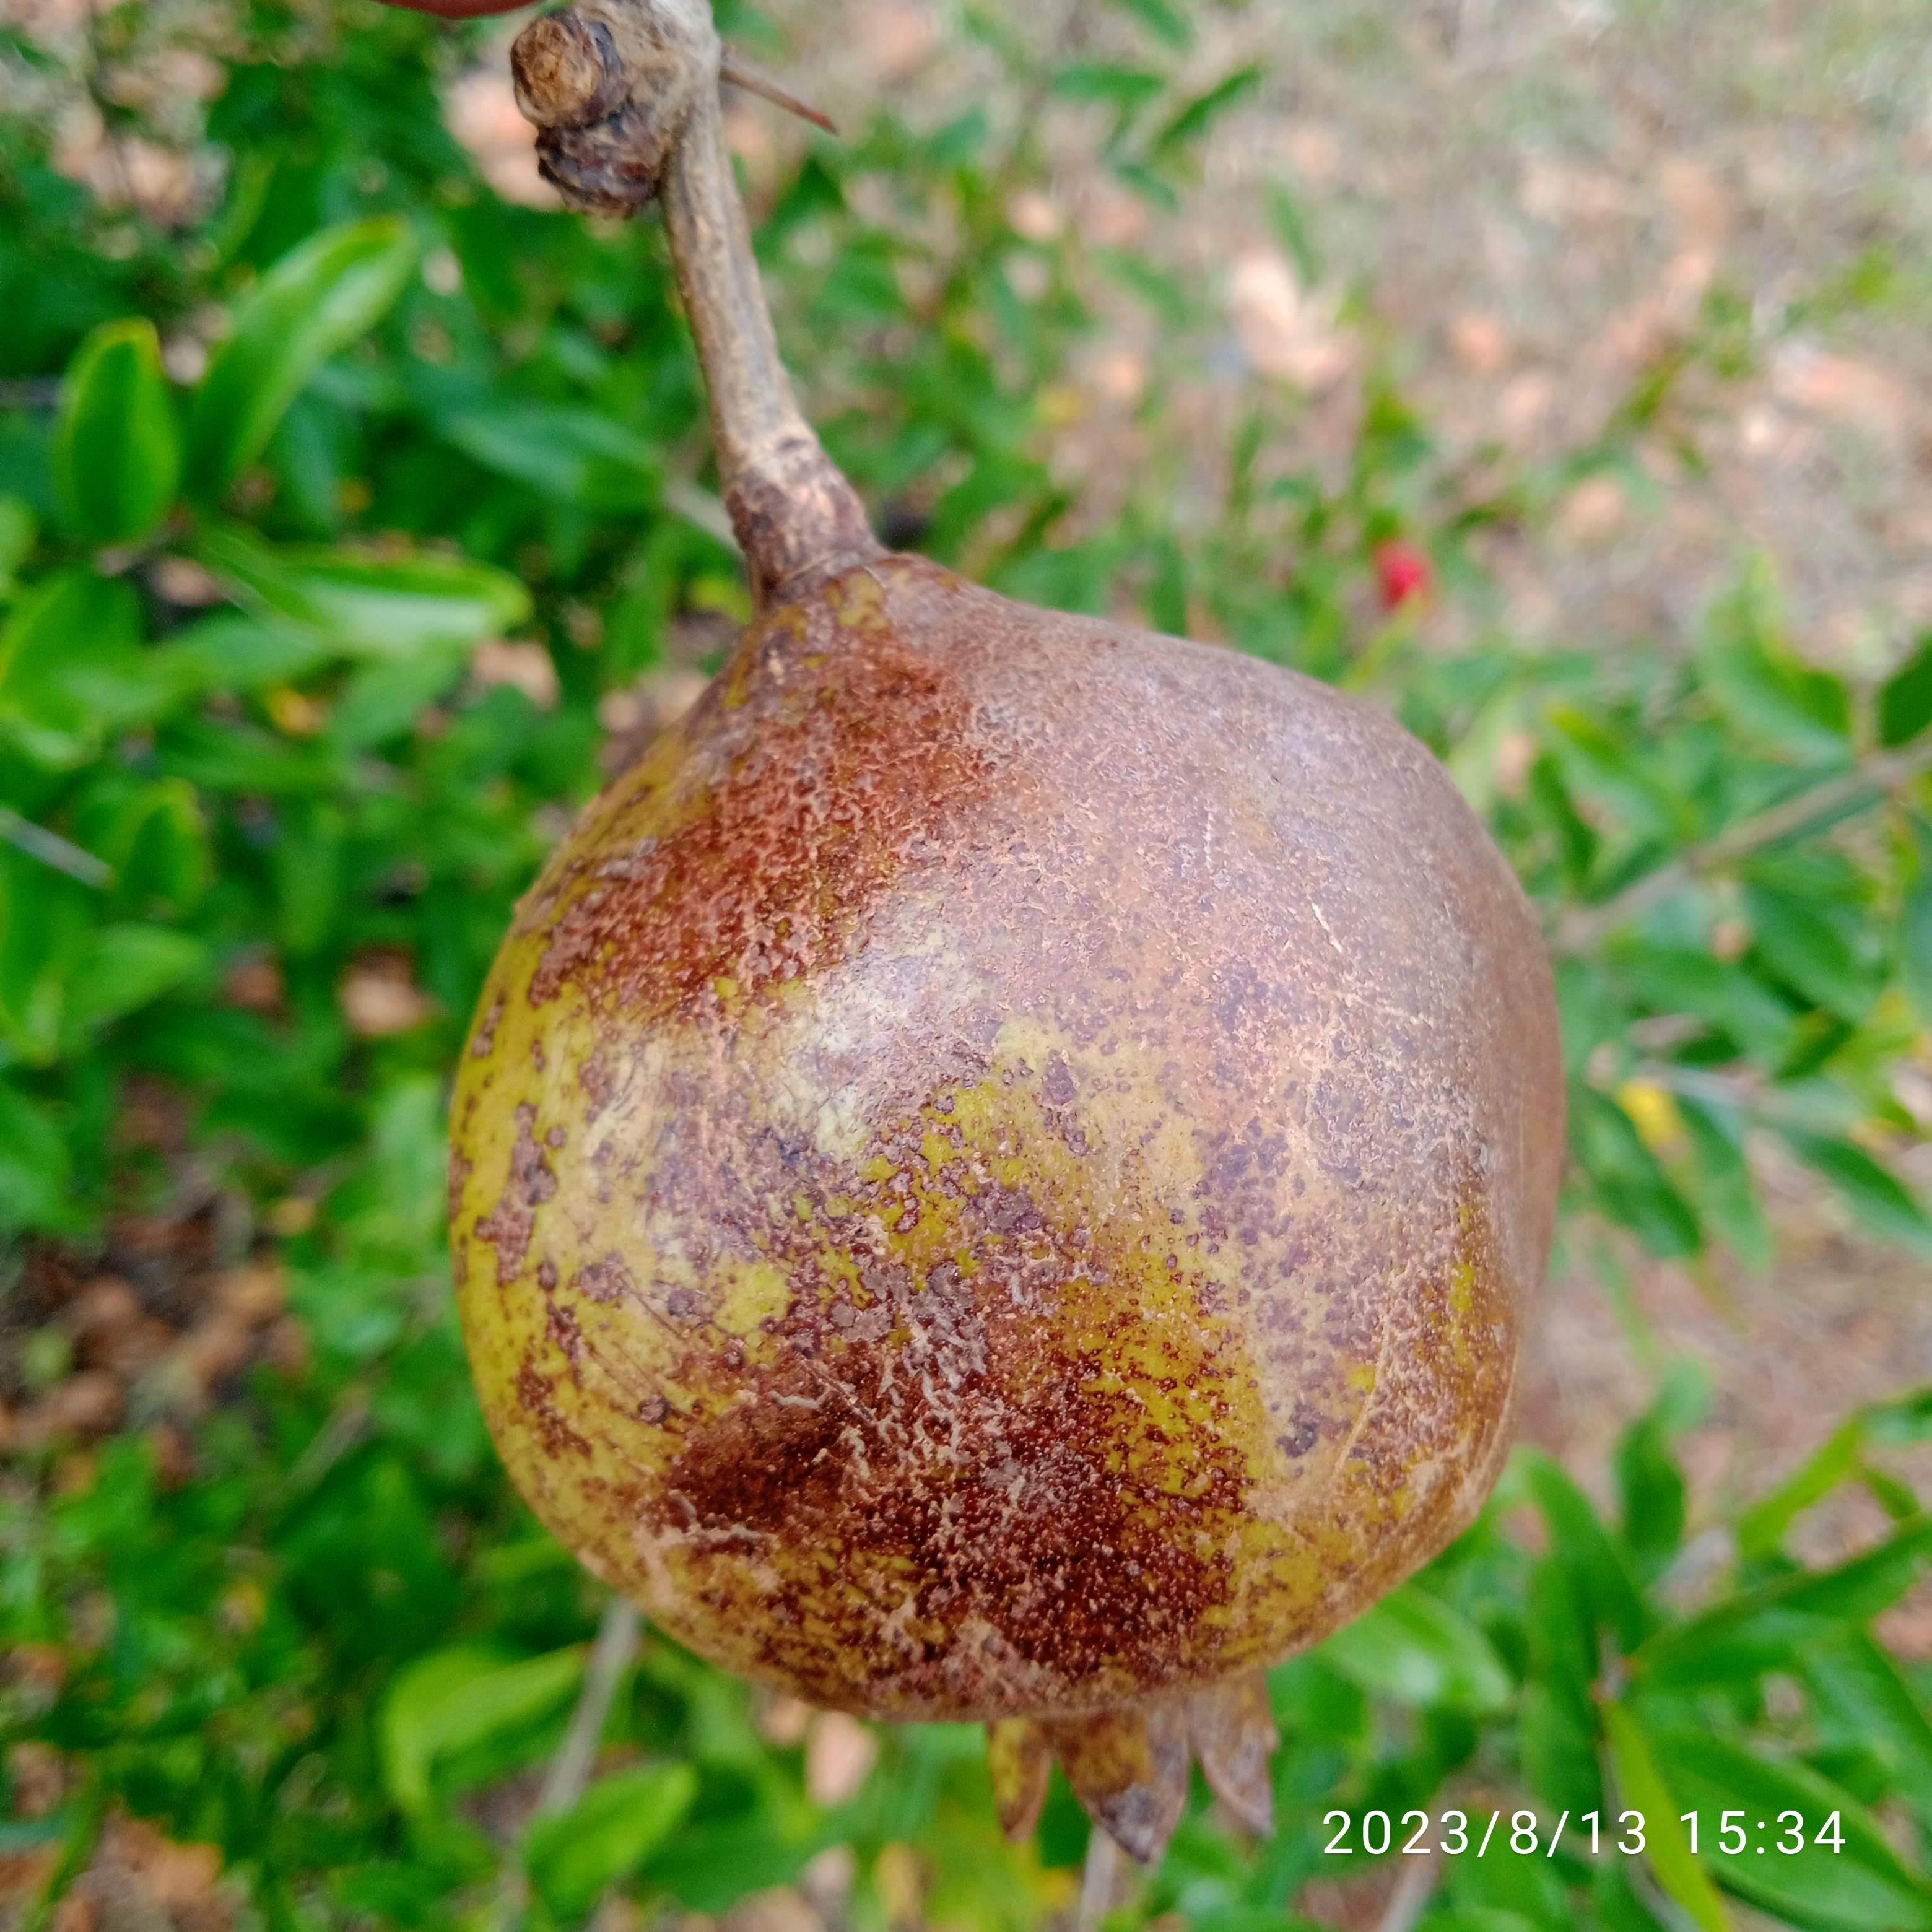
Label: Cercospora